DeSoto (automobile)

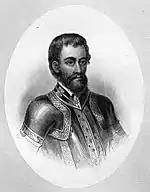
The brand was named after Spanish conquistador Hernando de Soto

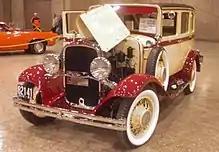
The DeSoto Six Series K, introduced for the 1929 model year

The DeSoto marque was founded by Walter Chrysler on August 4, 1928, to compete with Pontiac, Studebaker, Hudson and Willys in the mid-price class. Introduced for the 1929 model year, DeSoto served as a lower-priced version of Chrysler products, with Dodge positioned above DeSoto, while Plymouth was added as the entry-level product of the Chrysler hierarchy in 1928.